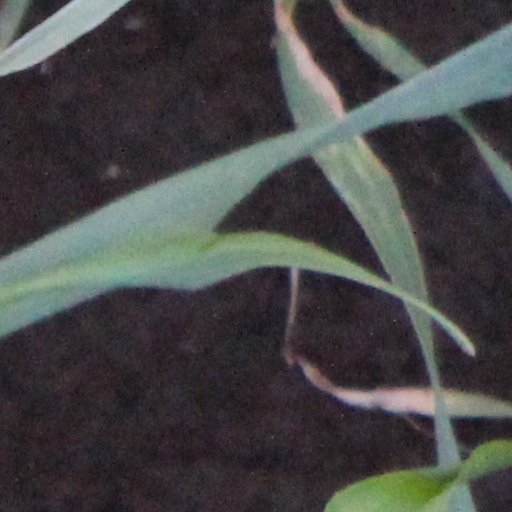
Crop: wheat